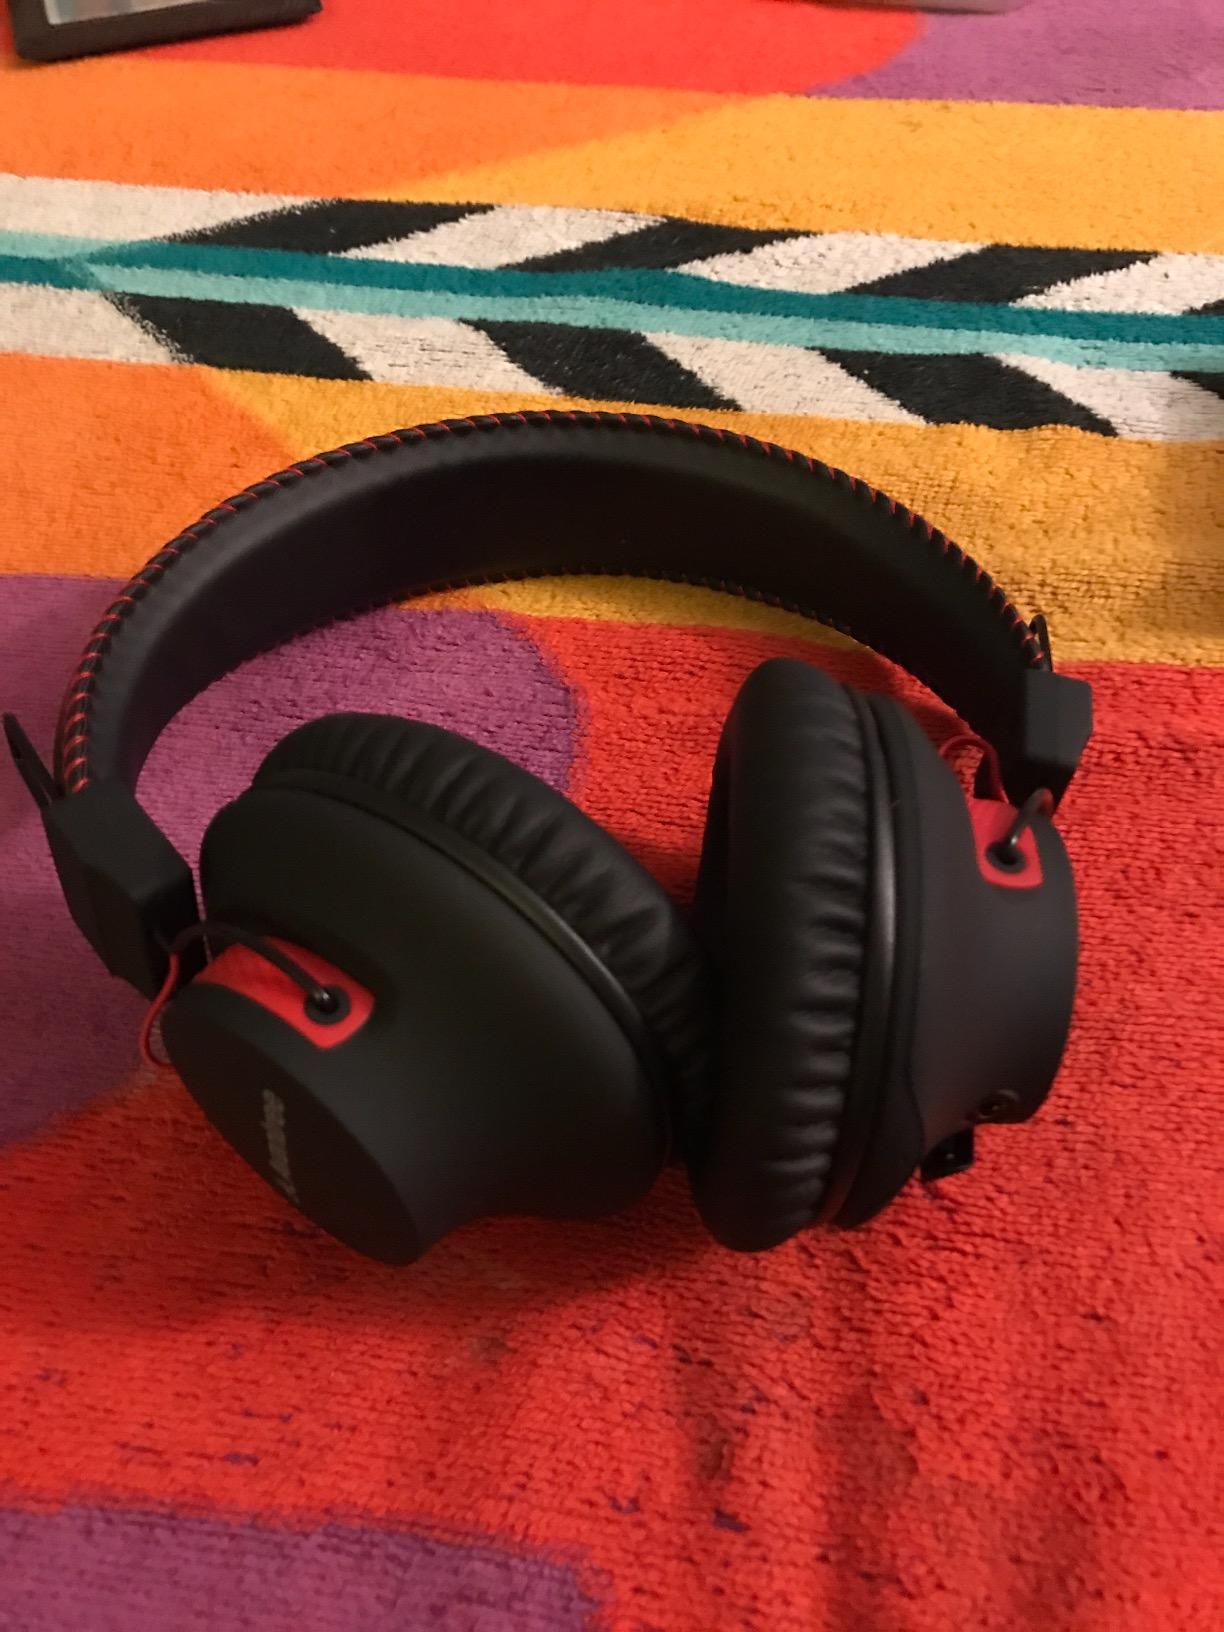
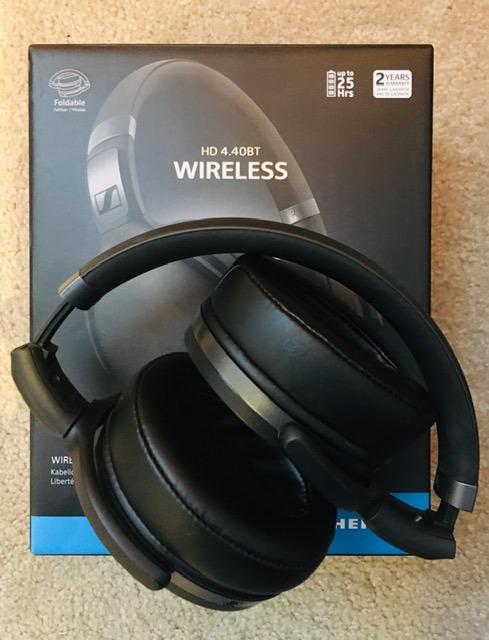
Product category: headphones
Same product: no